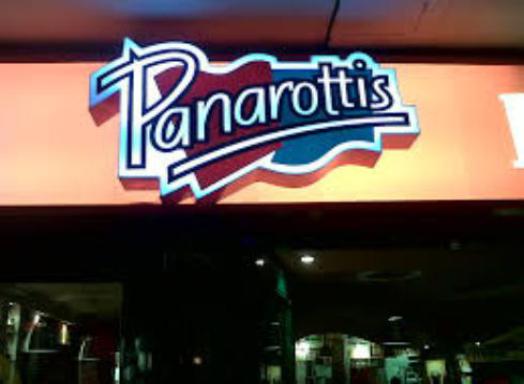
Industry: Food